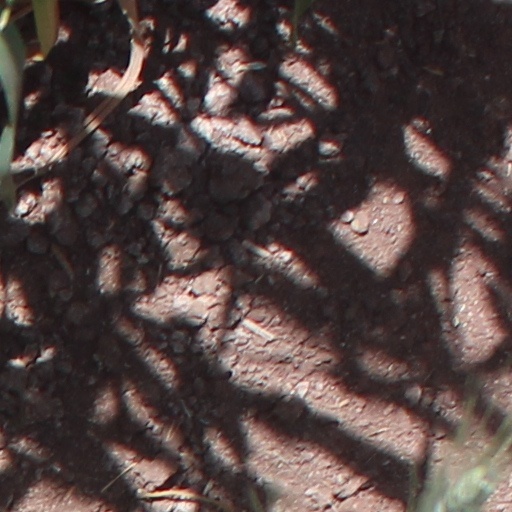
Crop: wheat